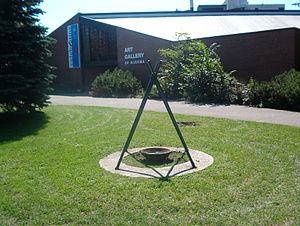
Galerie de l'art d'Algoma, côte Ouest, Sault-Ste-Marie, Ontario, Canada.